David Watson (British Army officer)

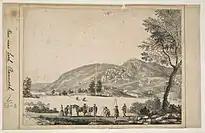
Paul Sandby: "Surveying near Loch Rannoch" (undated)

Watson was assisted, both in this work and the survey, by two very able young men, his nephew David Dundas and William Roy. Roy joined him in 1746, and Dundas six years later. Watson carried out in 1748, in addition to his other work, improvements to the defences of the castles of Braemar and Corgarff. Four plans by him of these castles (dated 25 April 1748) entered the War Office records. On 31 December 1752 Watson was promoted to be engineer in ordinary. In 1754 he completed his great survey; and the original protractions of the north part of it, in eighty-four rolls, and of the south part in ten rolls, with various copies of the survey to a reduced scale, entered the collection of the British Museum. There also are preserved several mercator projections of North Britain, on which maps are indicated the posts in the Highlands which were occupied or proposed for occupation by the regular troops. The revision and completion of the survey was contemplated in 1755, but prevented by the outbreak of war. The survey was eventually reduced by Watson and Roy, engraved in a single sheet, and published as 'The King's Map'.